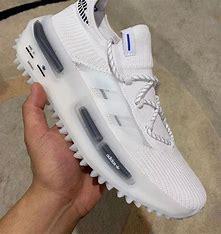
Brand: Adidas
Model: NMD